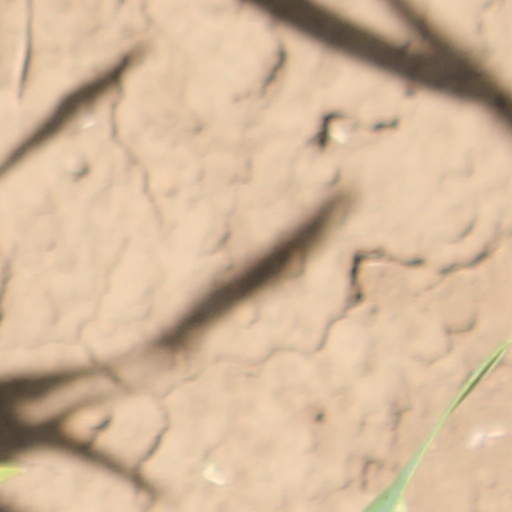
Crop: wheat